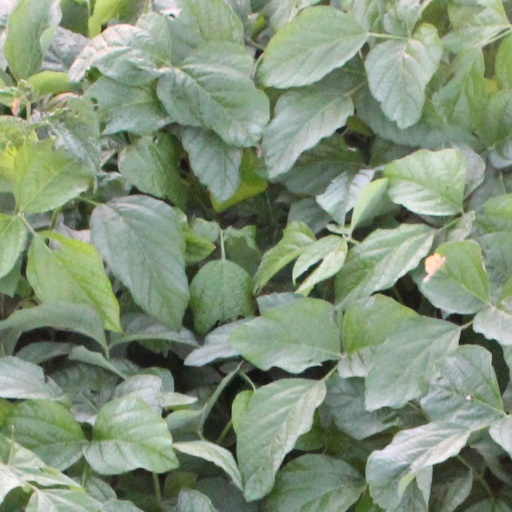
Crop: soybean